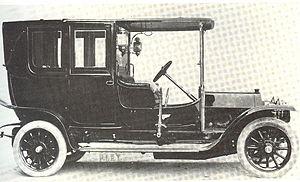
La Fiat 3, que l'on a aussi appelée 20-30 HP, succède à la première série de la 20-30 HP dont la production a duré deux ans. C'était un véhicule automobile fabriqué par le constructeur italien Fiat de 1910 à 1921.